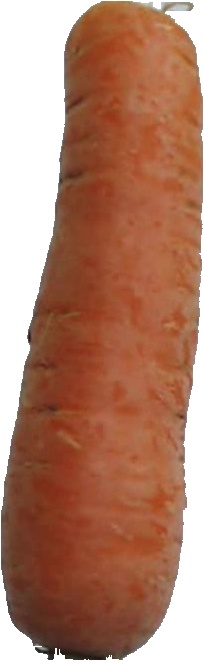
Label: carrot_1